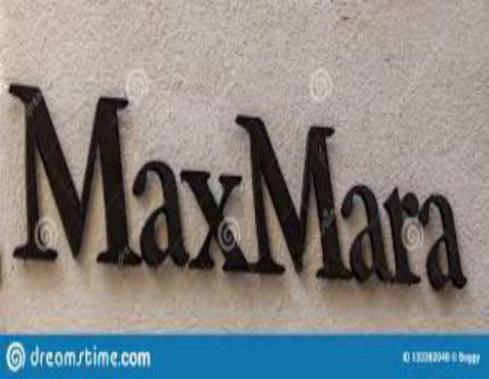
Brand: max mara
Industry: Clothes